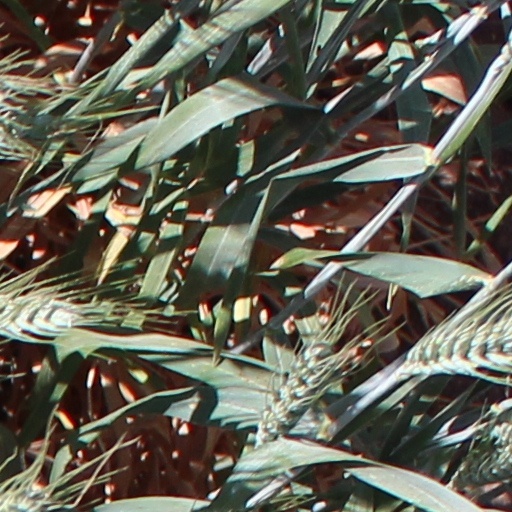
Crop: wheat